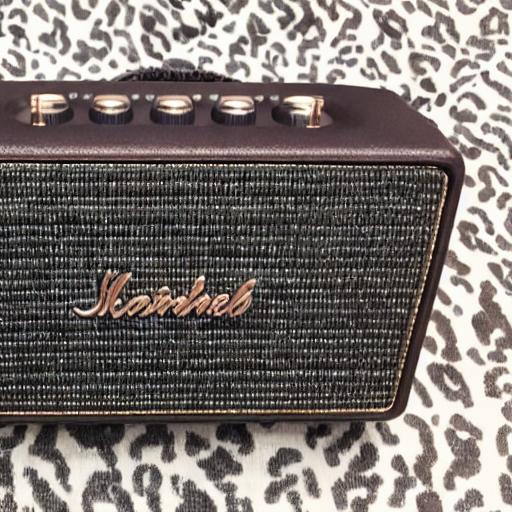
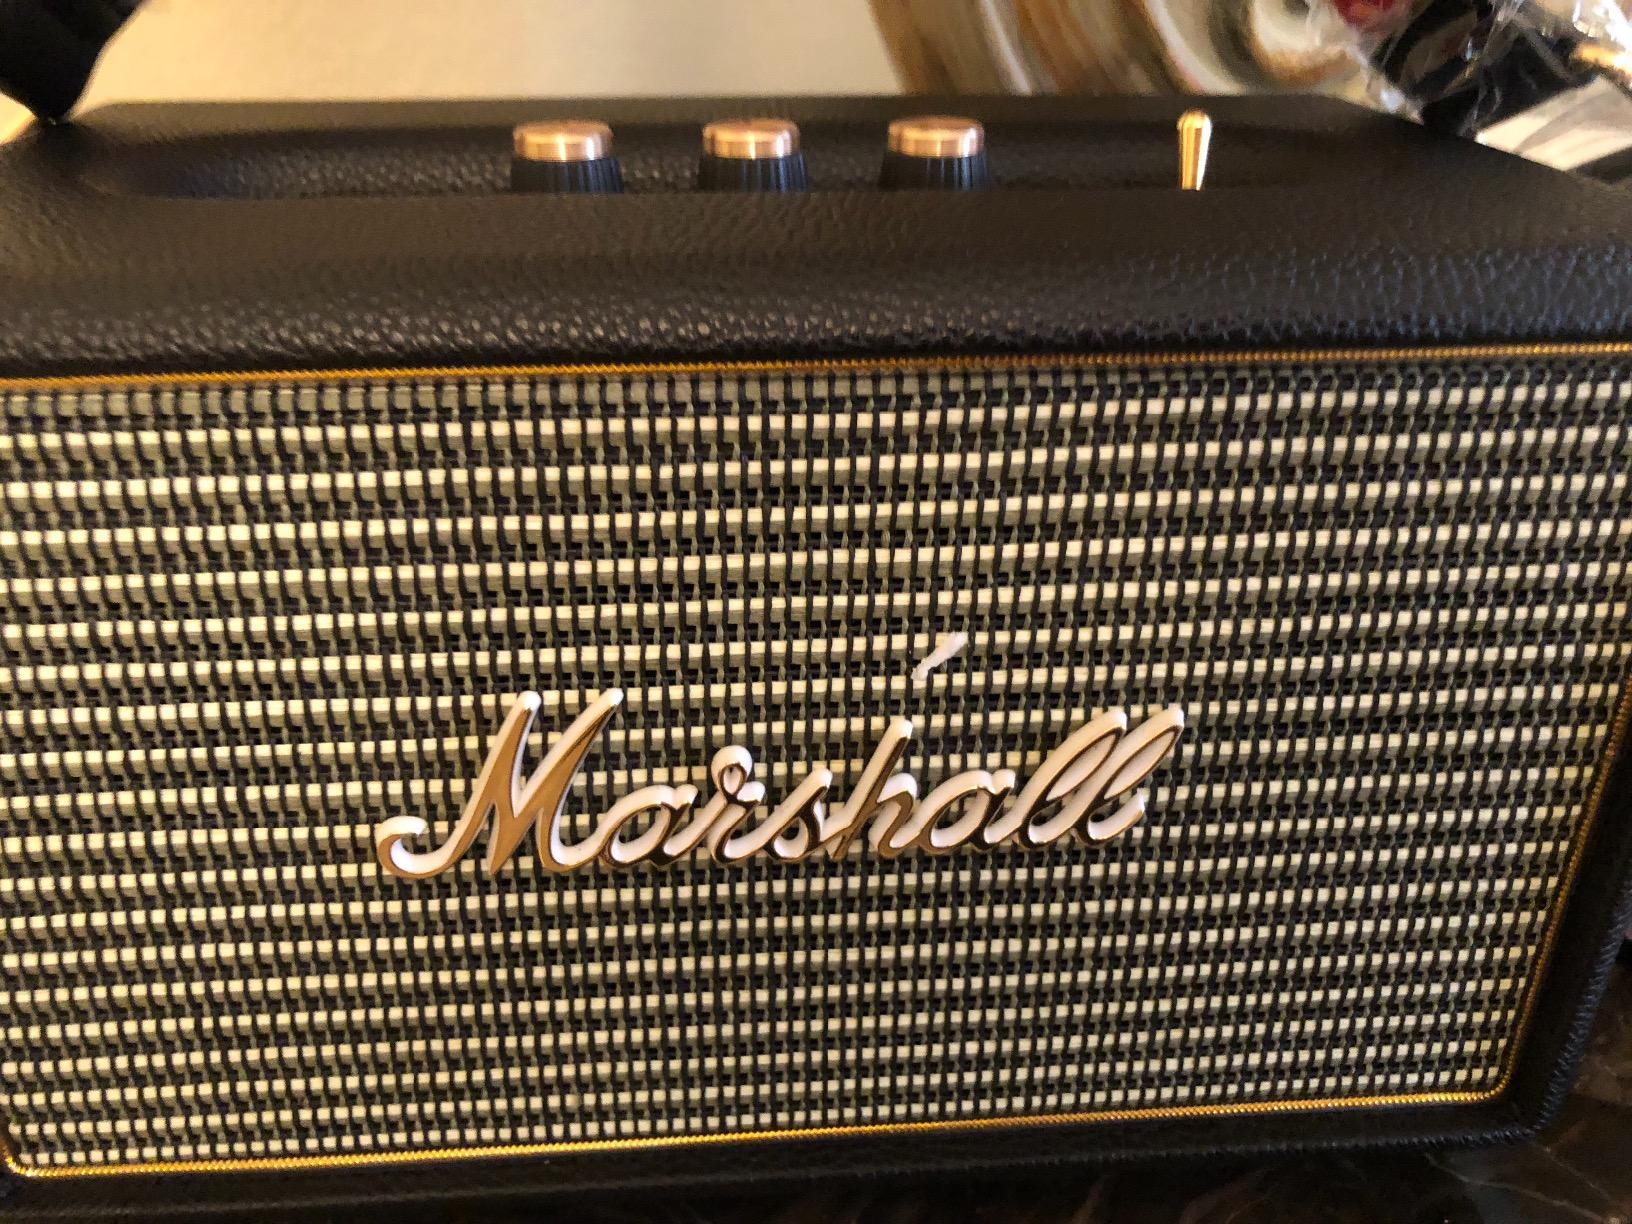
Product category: speaker
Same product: no